2006 Bass Pro Shops MBNA 500

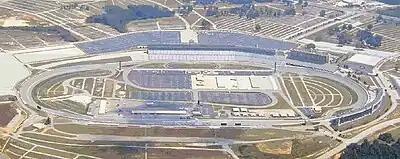
Atlanta Motor Speedway, the race track where the race was held.

The Bass Pro Shops MBNA 500 was the thirty-third of thirty-six scheduled stock car races of the 2006 NASCAR Nextel Cup Series and the seventh in the ten-race season-ending Chase for the Nextel Cup. It was held on October 29, 2006, at Atlanta Motor Speedway in Hampton, Georgia, an intermediate track that holds NASCAR-sanctioned races. The standard track at Atlanta Motor Speedway is a four-turn quad-oval. The track's turns are banked at twenty-four degrees, while the front stretch, the location of the finish line, and the back stretch are banked at five.